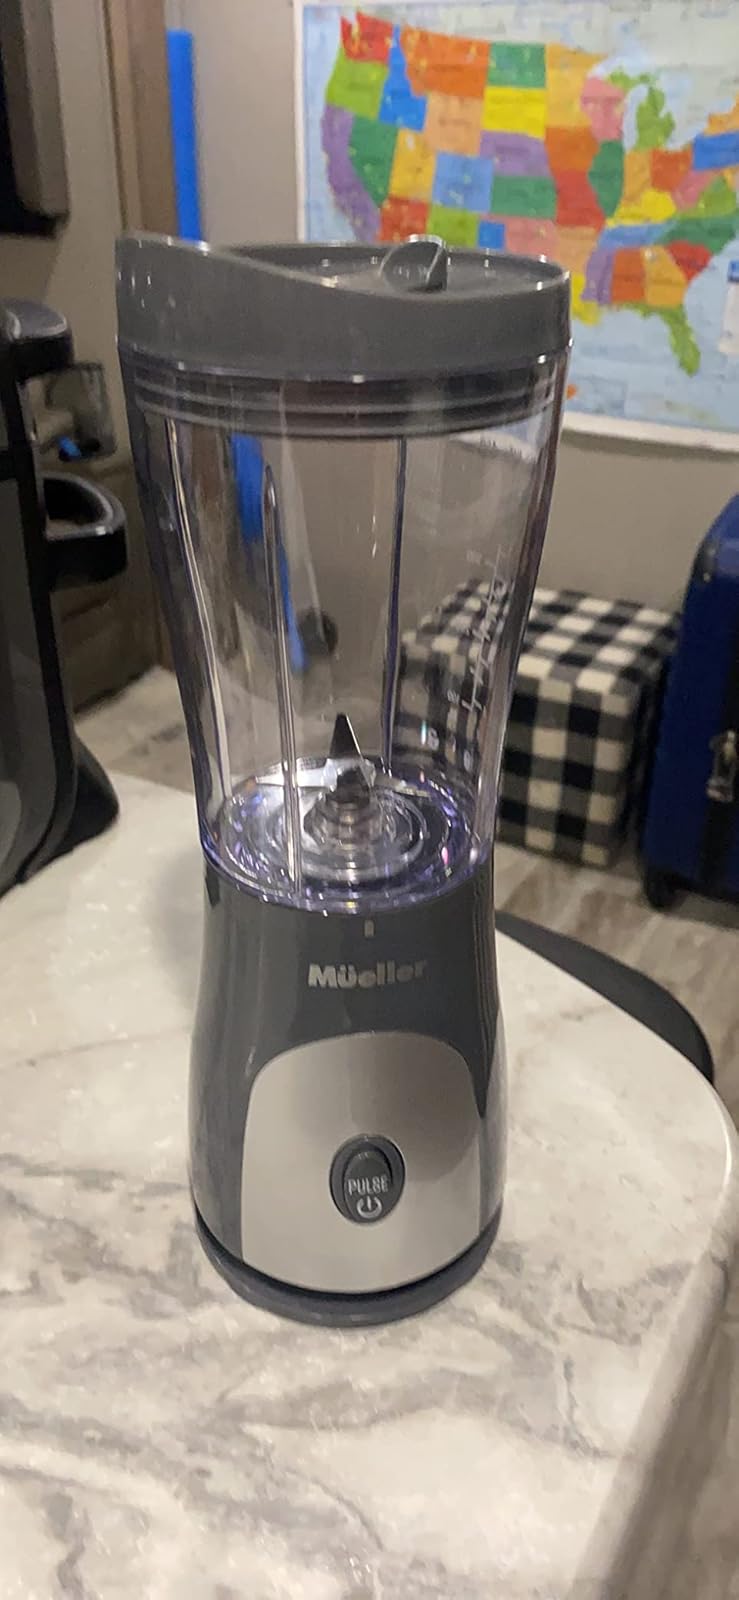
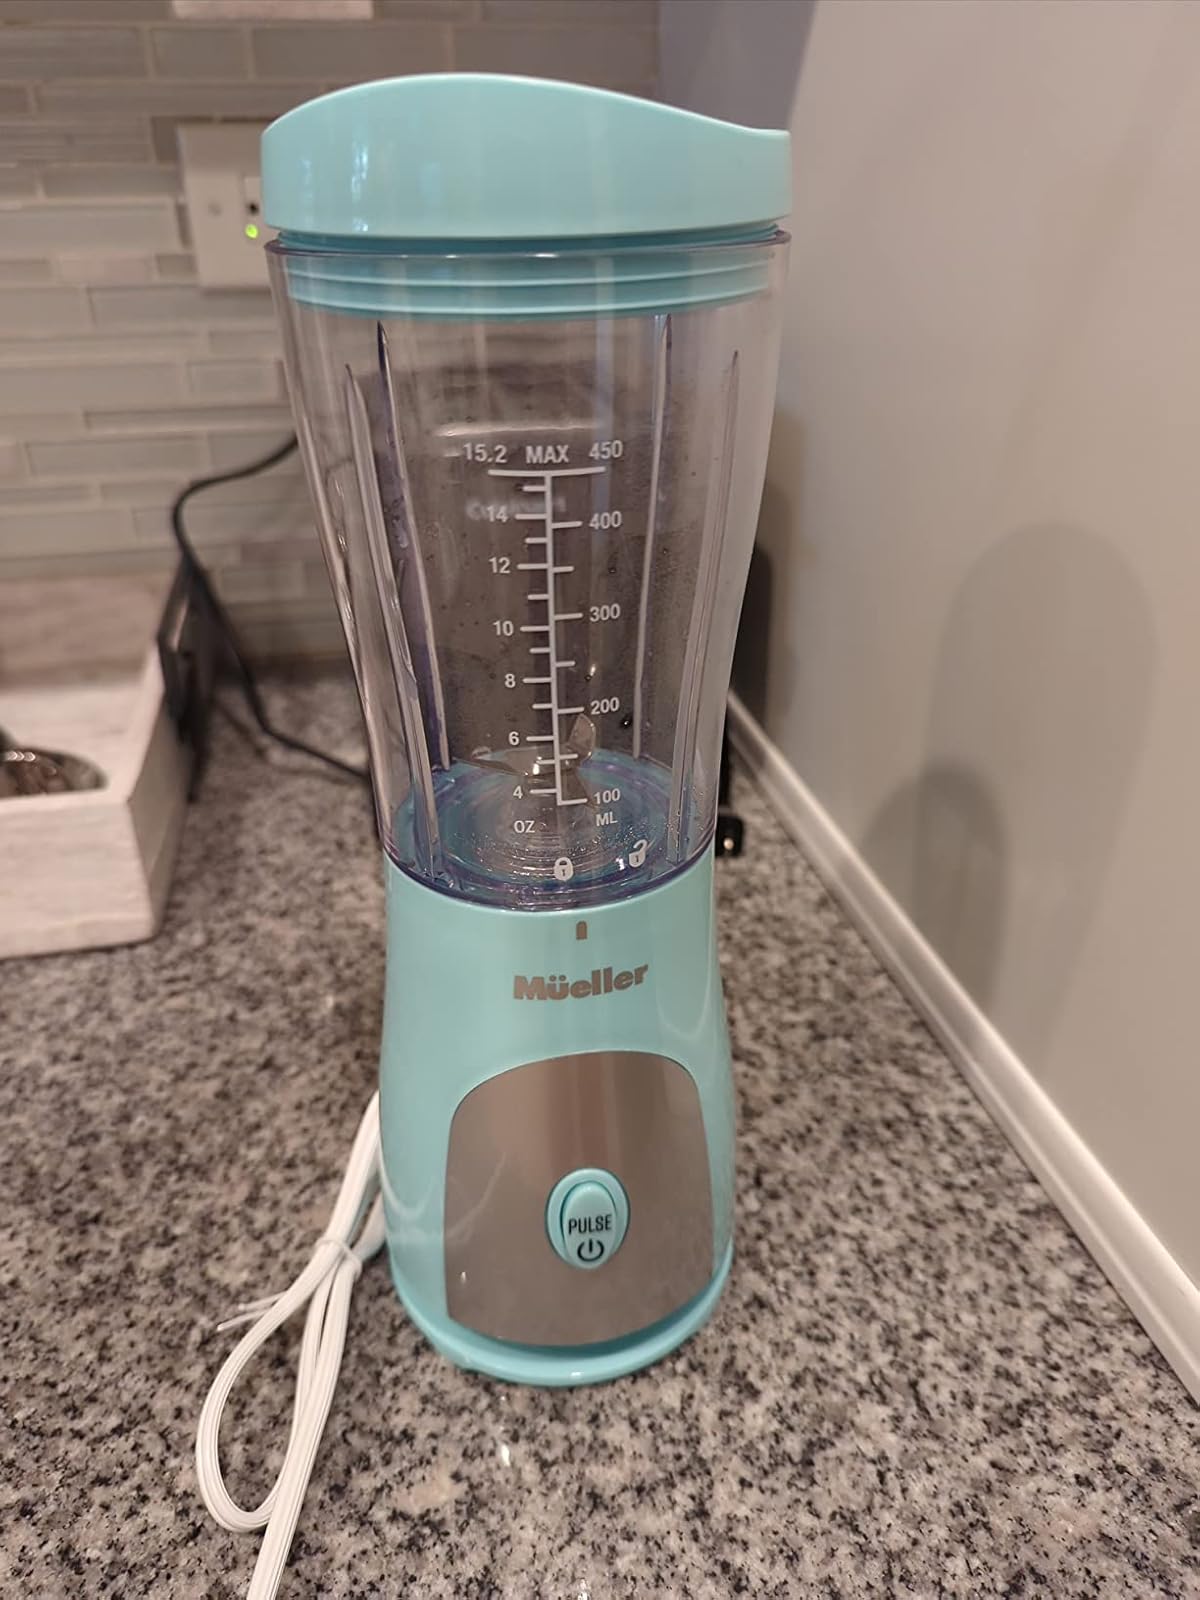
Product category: items_blender
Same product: no